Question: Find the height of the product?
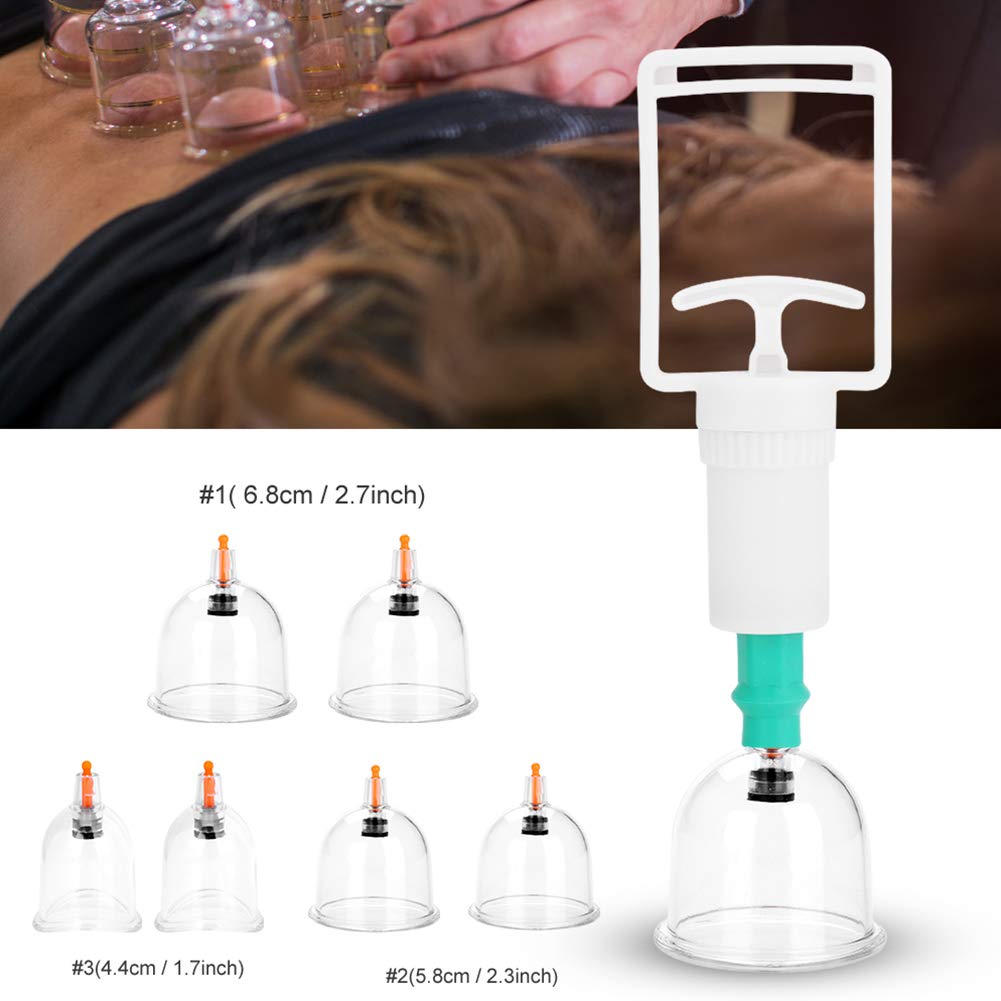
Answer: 6.8 centimetre